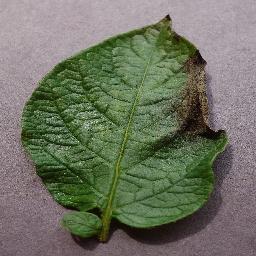
Label: Potato___Late_blight